Varna Necropolis

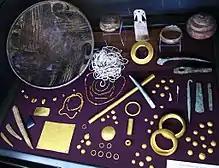
Varna necropolis, grave offerings on exhibit at the Varna Museum

The site was accidentally discovered in October 1972 by excavator operator Raycho Marinov. The first person to value the significant historical meaning was Dimitar Zlatarski, the creator of the Dalgopol Historical Museum, when he was called by the locals to examine what they had found earlier that day. He realized how important the finding was, so he contacted the Varna Historical Museum and, after signing government papers, he handed over the research to the direction of Mihail Lazarov (1972–1976) and Ivan Ivanov (1972–1991). About 30% of the estimated necropolis area is still not excavated.